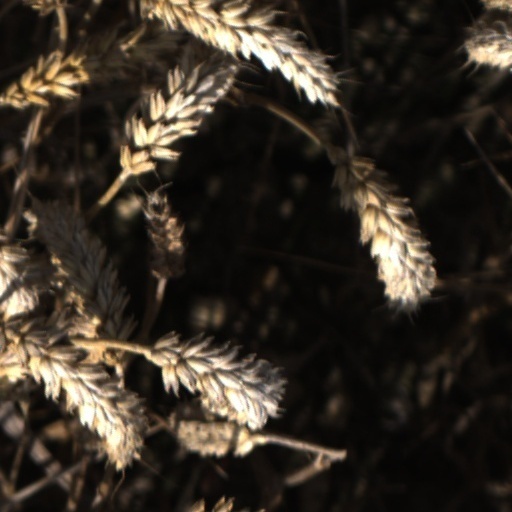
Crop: wheat